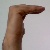
The image shows a hand gesture representing a space in Indian Sign Language.